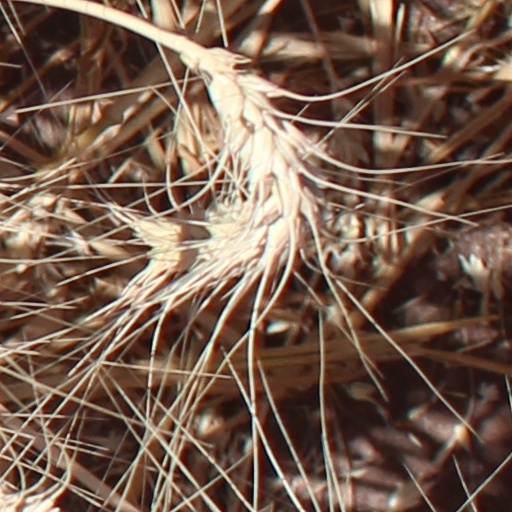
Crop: wheat